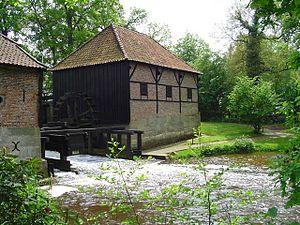
Le Schipbeek est une rivière d'Allemagne et des Pays-Bas, affluent de l'IJssel.